Nuclear Implosions

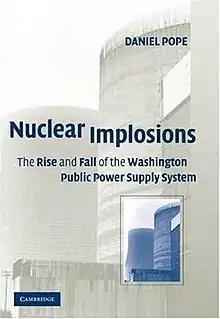

Nuclear Implosions: The Rise and Fall of the Washington Public Power Supply System is a 2008 book by Daniel Pope, a history professor at the University of Oregon, which traces the history of the Washington Public Power Supply System, a public agency which undertook to build five large nuclear power plants, one of the most ambitious U.S. construction projects in the 1970s.